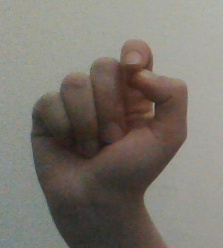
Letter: fa